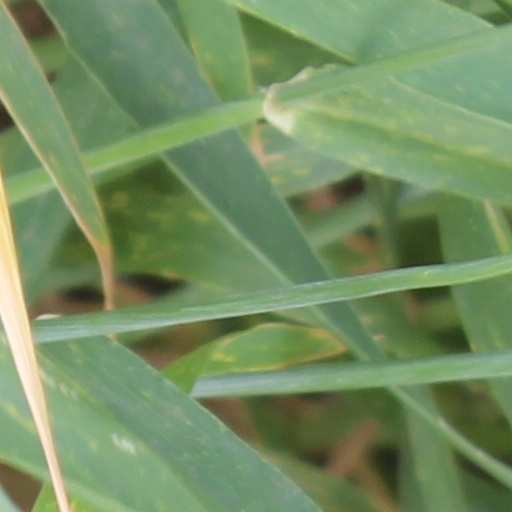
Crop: wheat